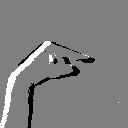
ASL letter: g